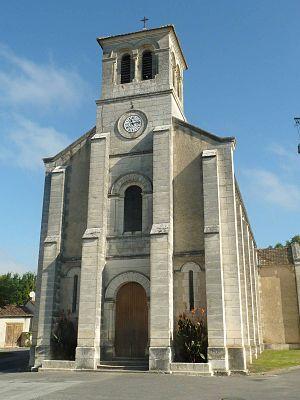
église St-Christophe à Chalais (16), France